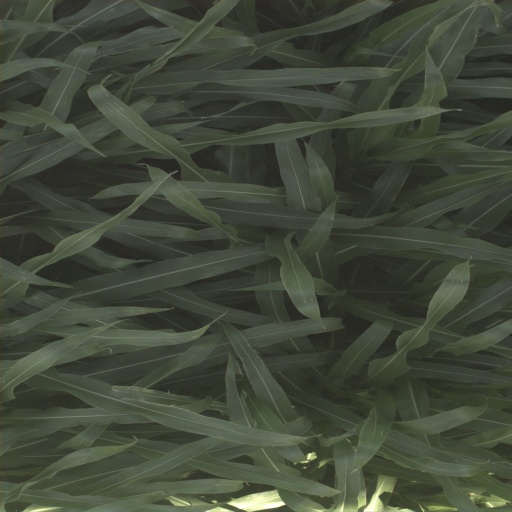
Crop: sorghum